Nhat Nguyen

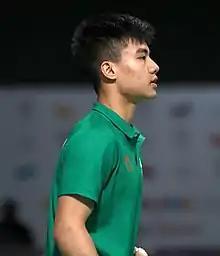
Nguyen at the 2018 Summer Youth Olympics

Nhat Nguyen (born 16 June 2000) is a Vietnamese-born Irish badminton player.